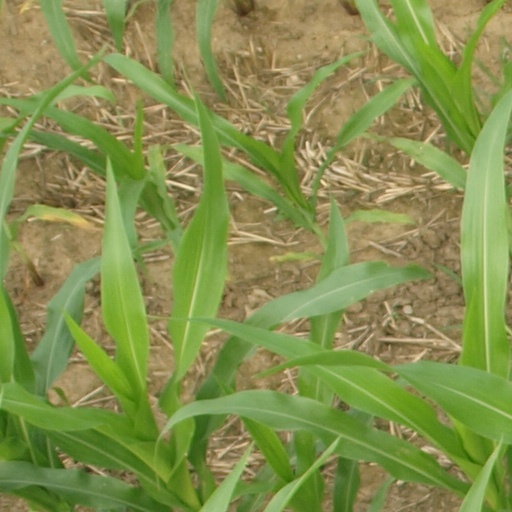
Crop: maize; corn